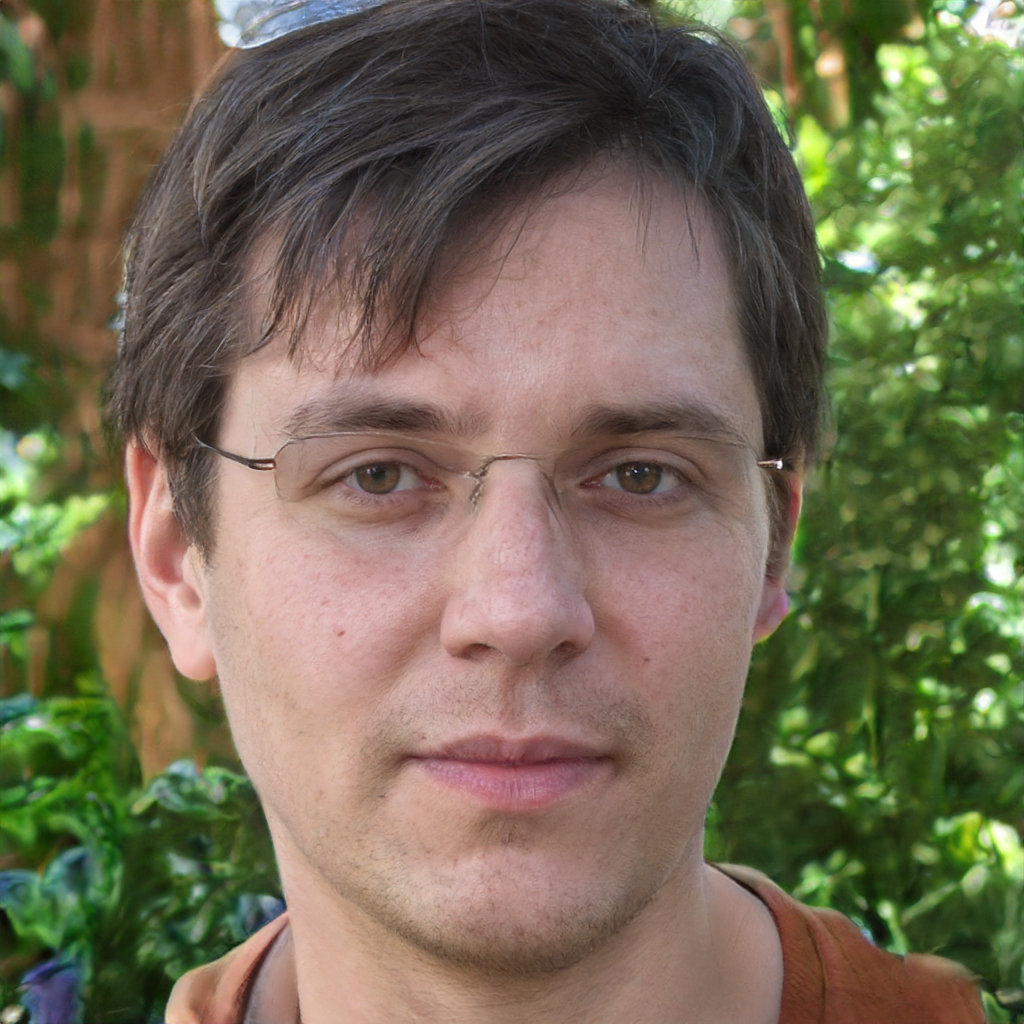
Gender: Male